Alice Grant Rosman

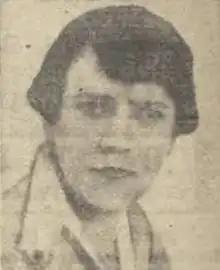
Alice Grant Rosman, c.1935

Alice Grant Rosman (18 July 1882 — 20 August 1961) (born Alice Trevenen Rosman) was an Australian novelist.